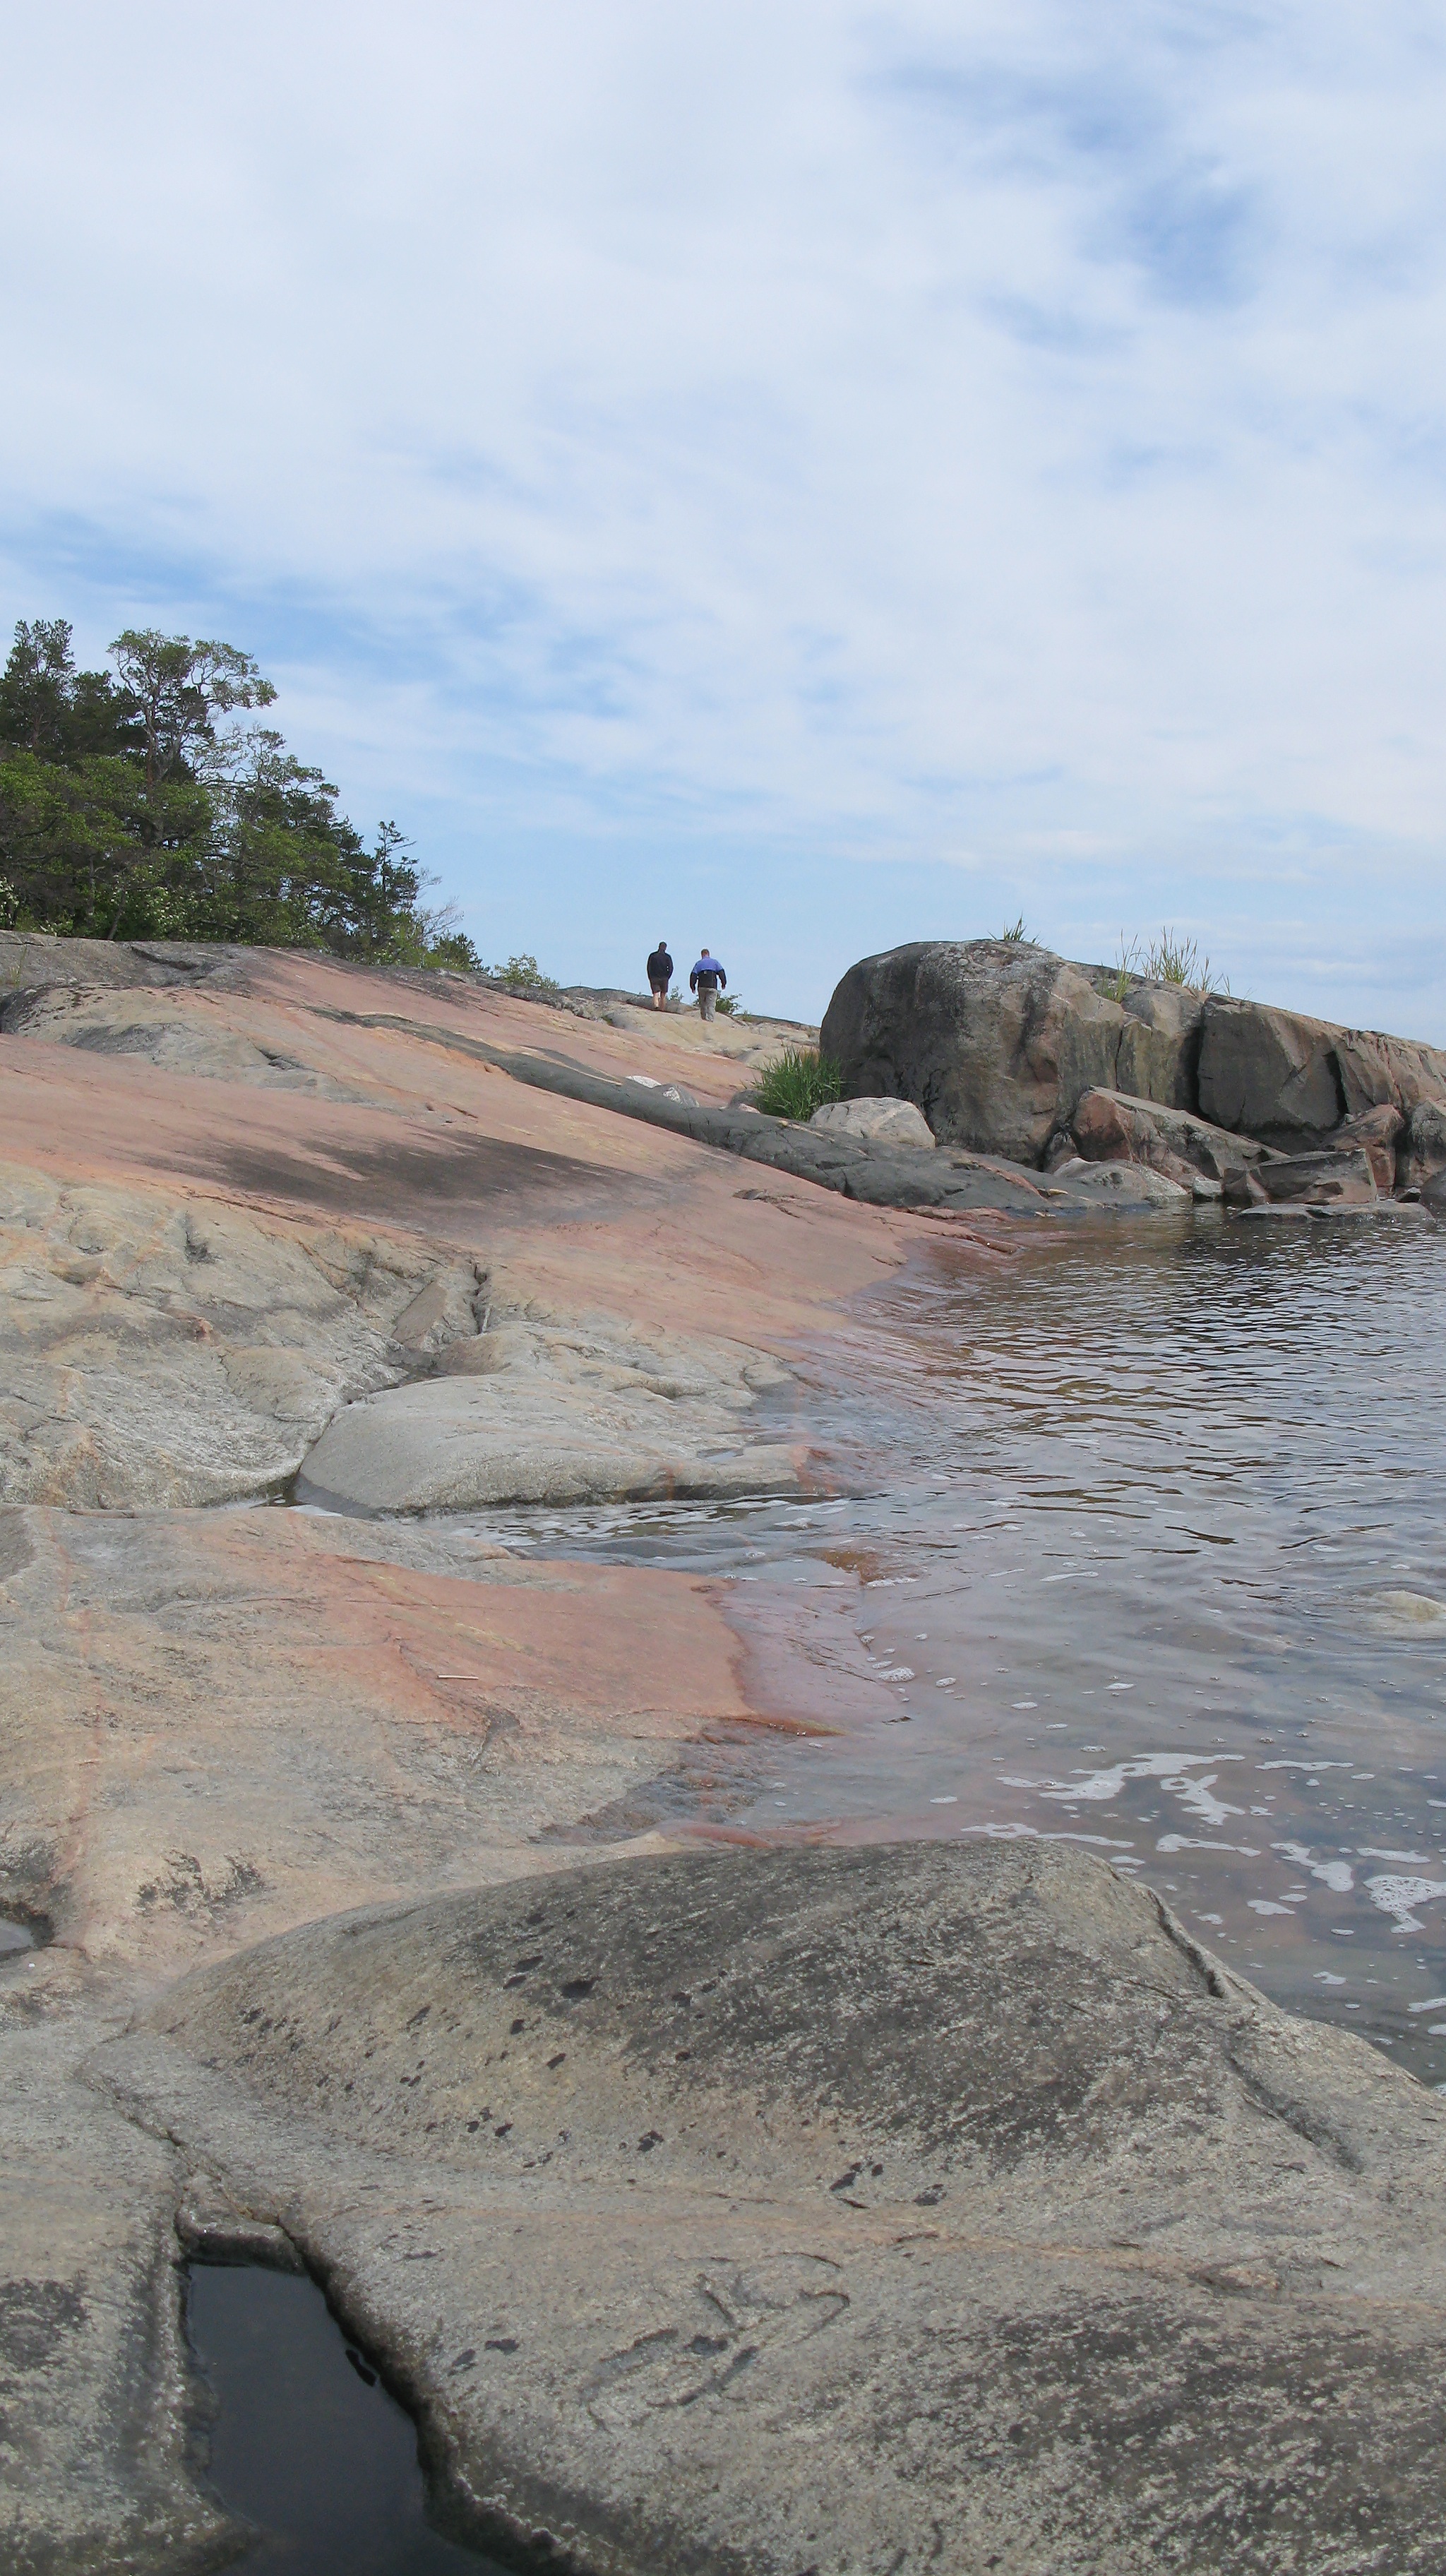
beach, sea, coast, water, sand, rock, ocean, mountain, shore, wave, coastal, cliff, cove, bay, terrain, material, body of water, stones, geology, cliffs, sweden, landscapes, archipelago, baltic, cape, landform, north uppland, gr s, uppsala county